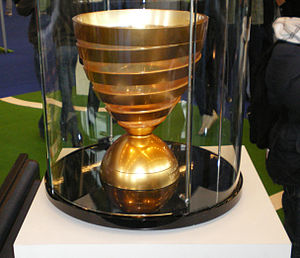
Coupe de la Ligue
Coupe de la Ligue-trofæet
Coupe de la Ligue er en pokalturnering for franske fodboldklubber. Turneringen arrangeres af Frankrigs fodboldforbund og blev etableret i sin nuværende form i 1994. Inden da havde turneringen af flere gange før været afholdt af kortere perioder. Det mest succesfulde hold er Paris Saint-Germain, der har vundet turneringen otte gange.